Tourism in Kerala

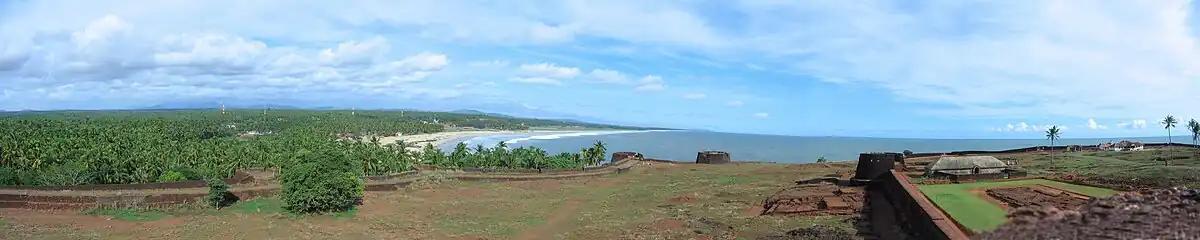
Panoramic view from inside Bekal Fort, the largest fort in Kerala

Flanked on the western coast by the Arabian Sea, Kerala one of the long coastline of ; all of which is virtually dotted with sandy beaches.